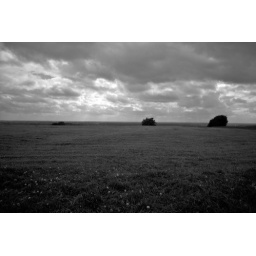
Black and white shot of the Hill of Tara. Processed in Aperture for black and white under the green filter.